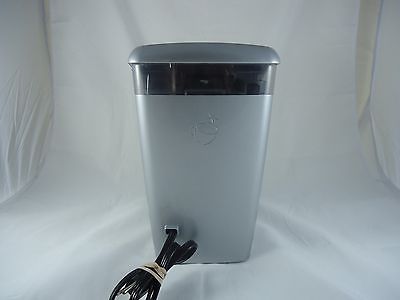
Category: coffee maker